The Out-of-Towners (1999 film)

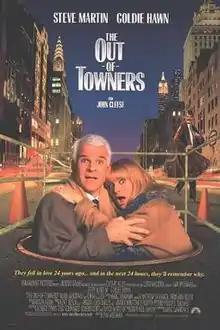
Theatrical release poster

The Out-of-Towners is a 1999 American comedy film starring Steve Martin and Goldie Hawn. It is a remake of the 1970 film of the same name written by Neil Simon and starring Jack Lemmon and Sandy Dennis.